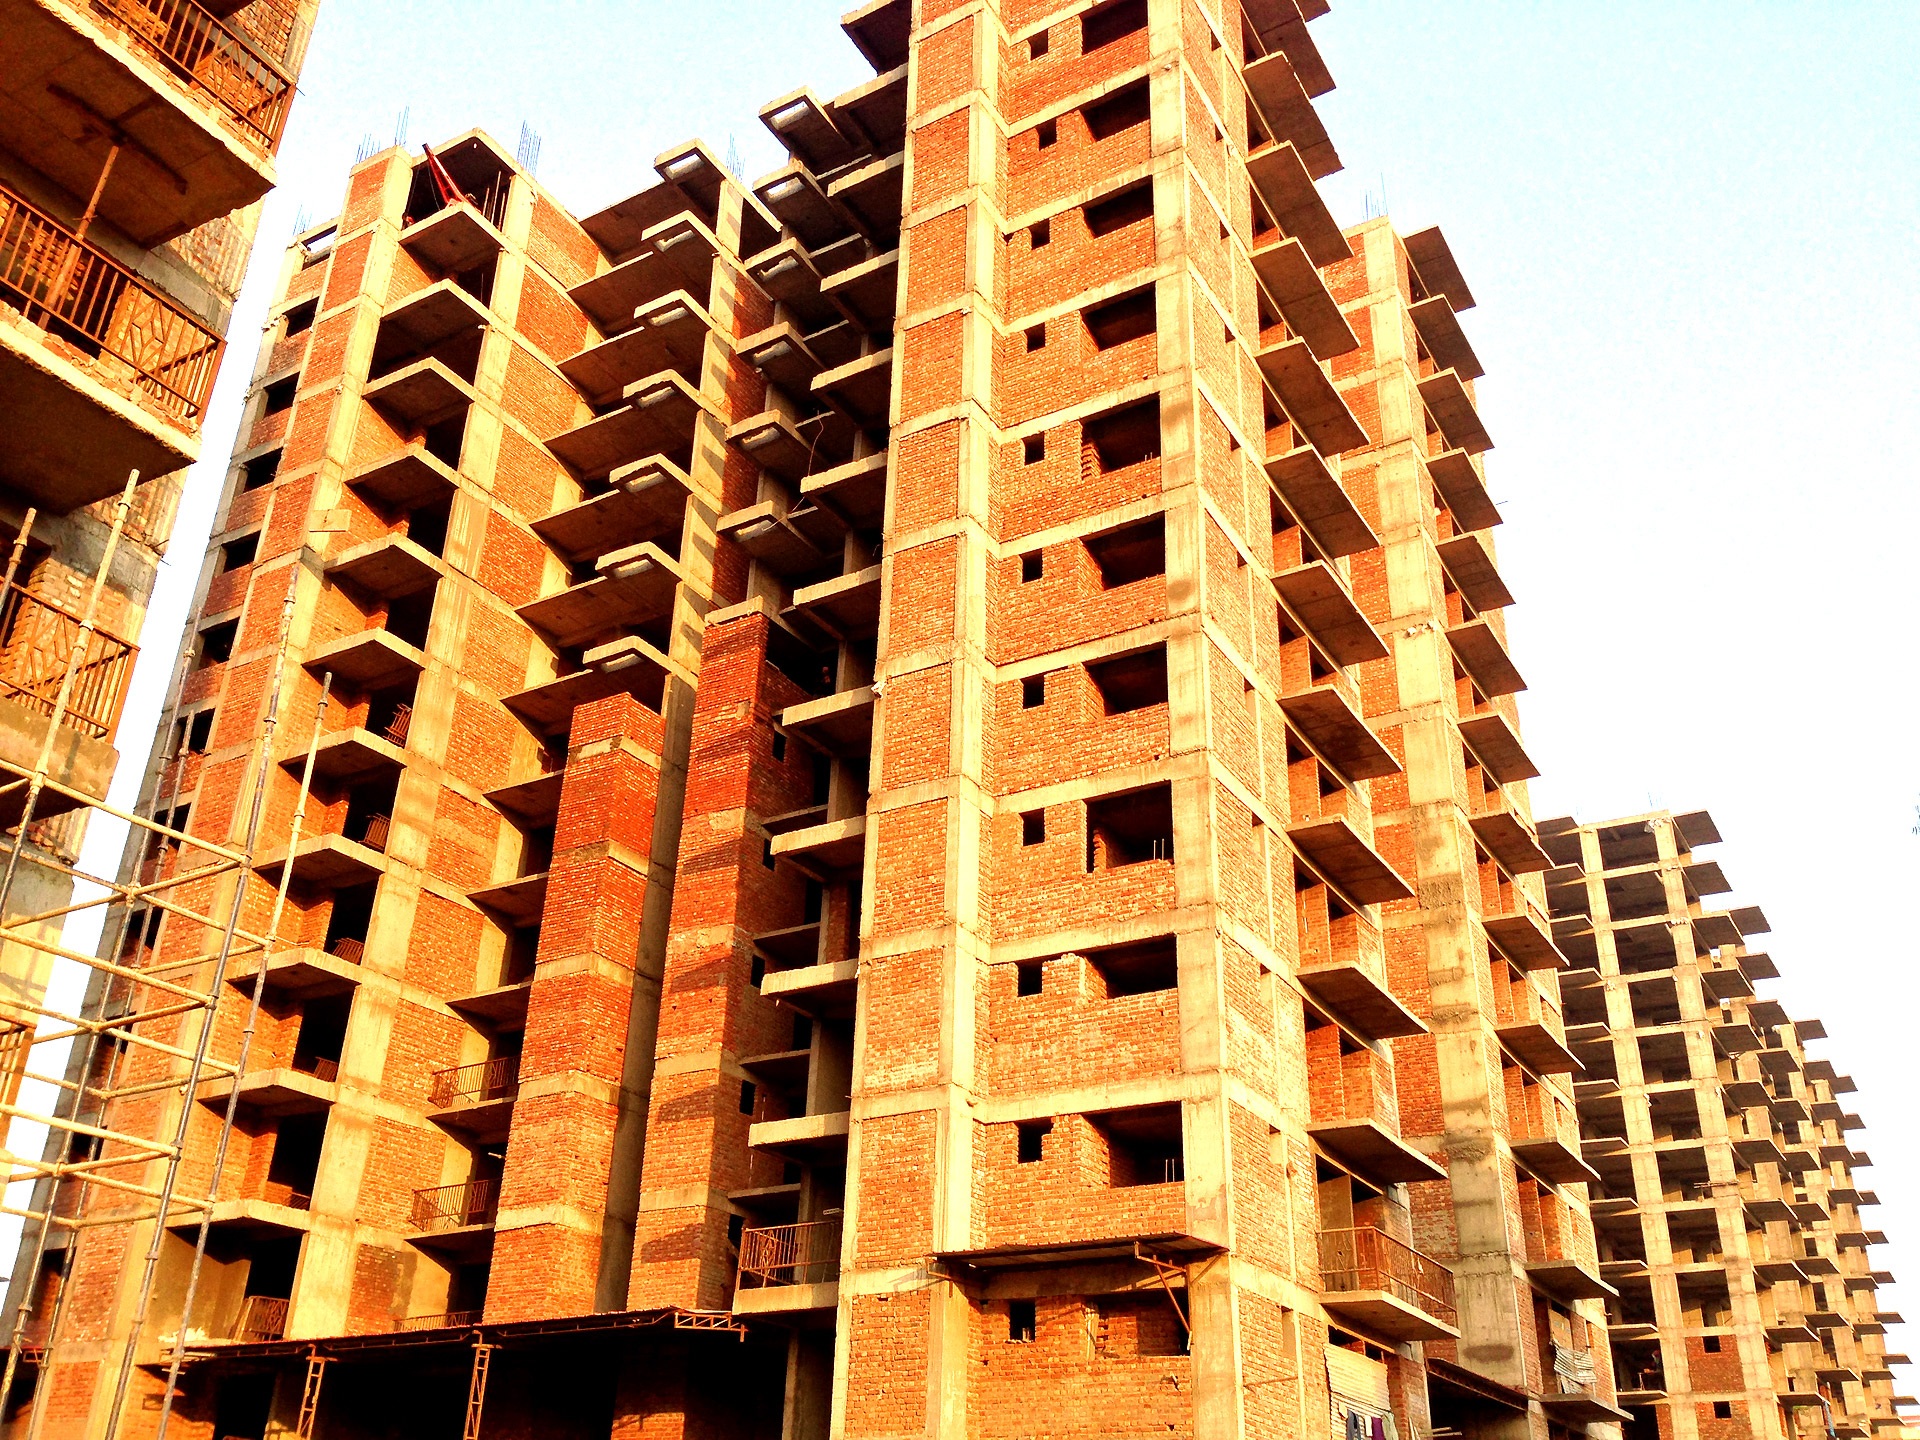
architecture, structure, house, building, home, skyscraper, construction, tower, landmark, facade, residential, apartment, concrete, tower block, housing, society, buildings, build, estate, metropolis, architectural, progress, condominium, real estate, residential area, brick work, building under construction, multi floor society